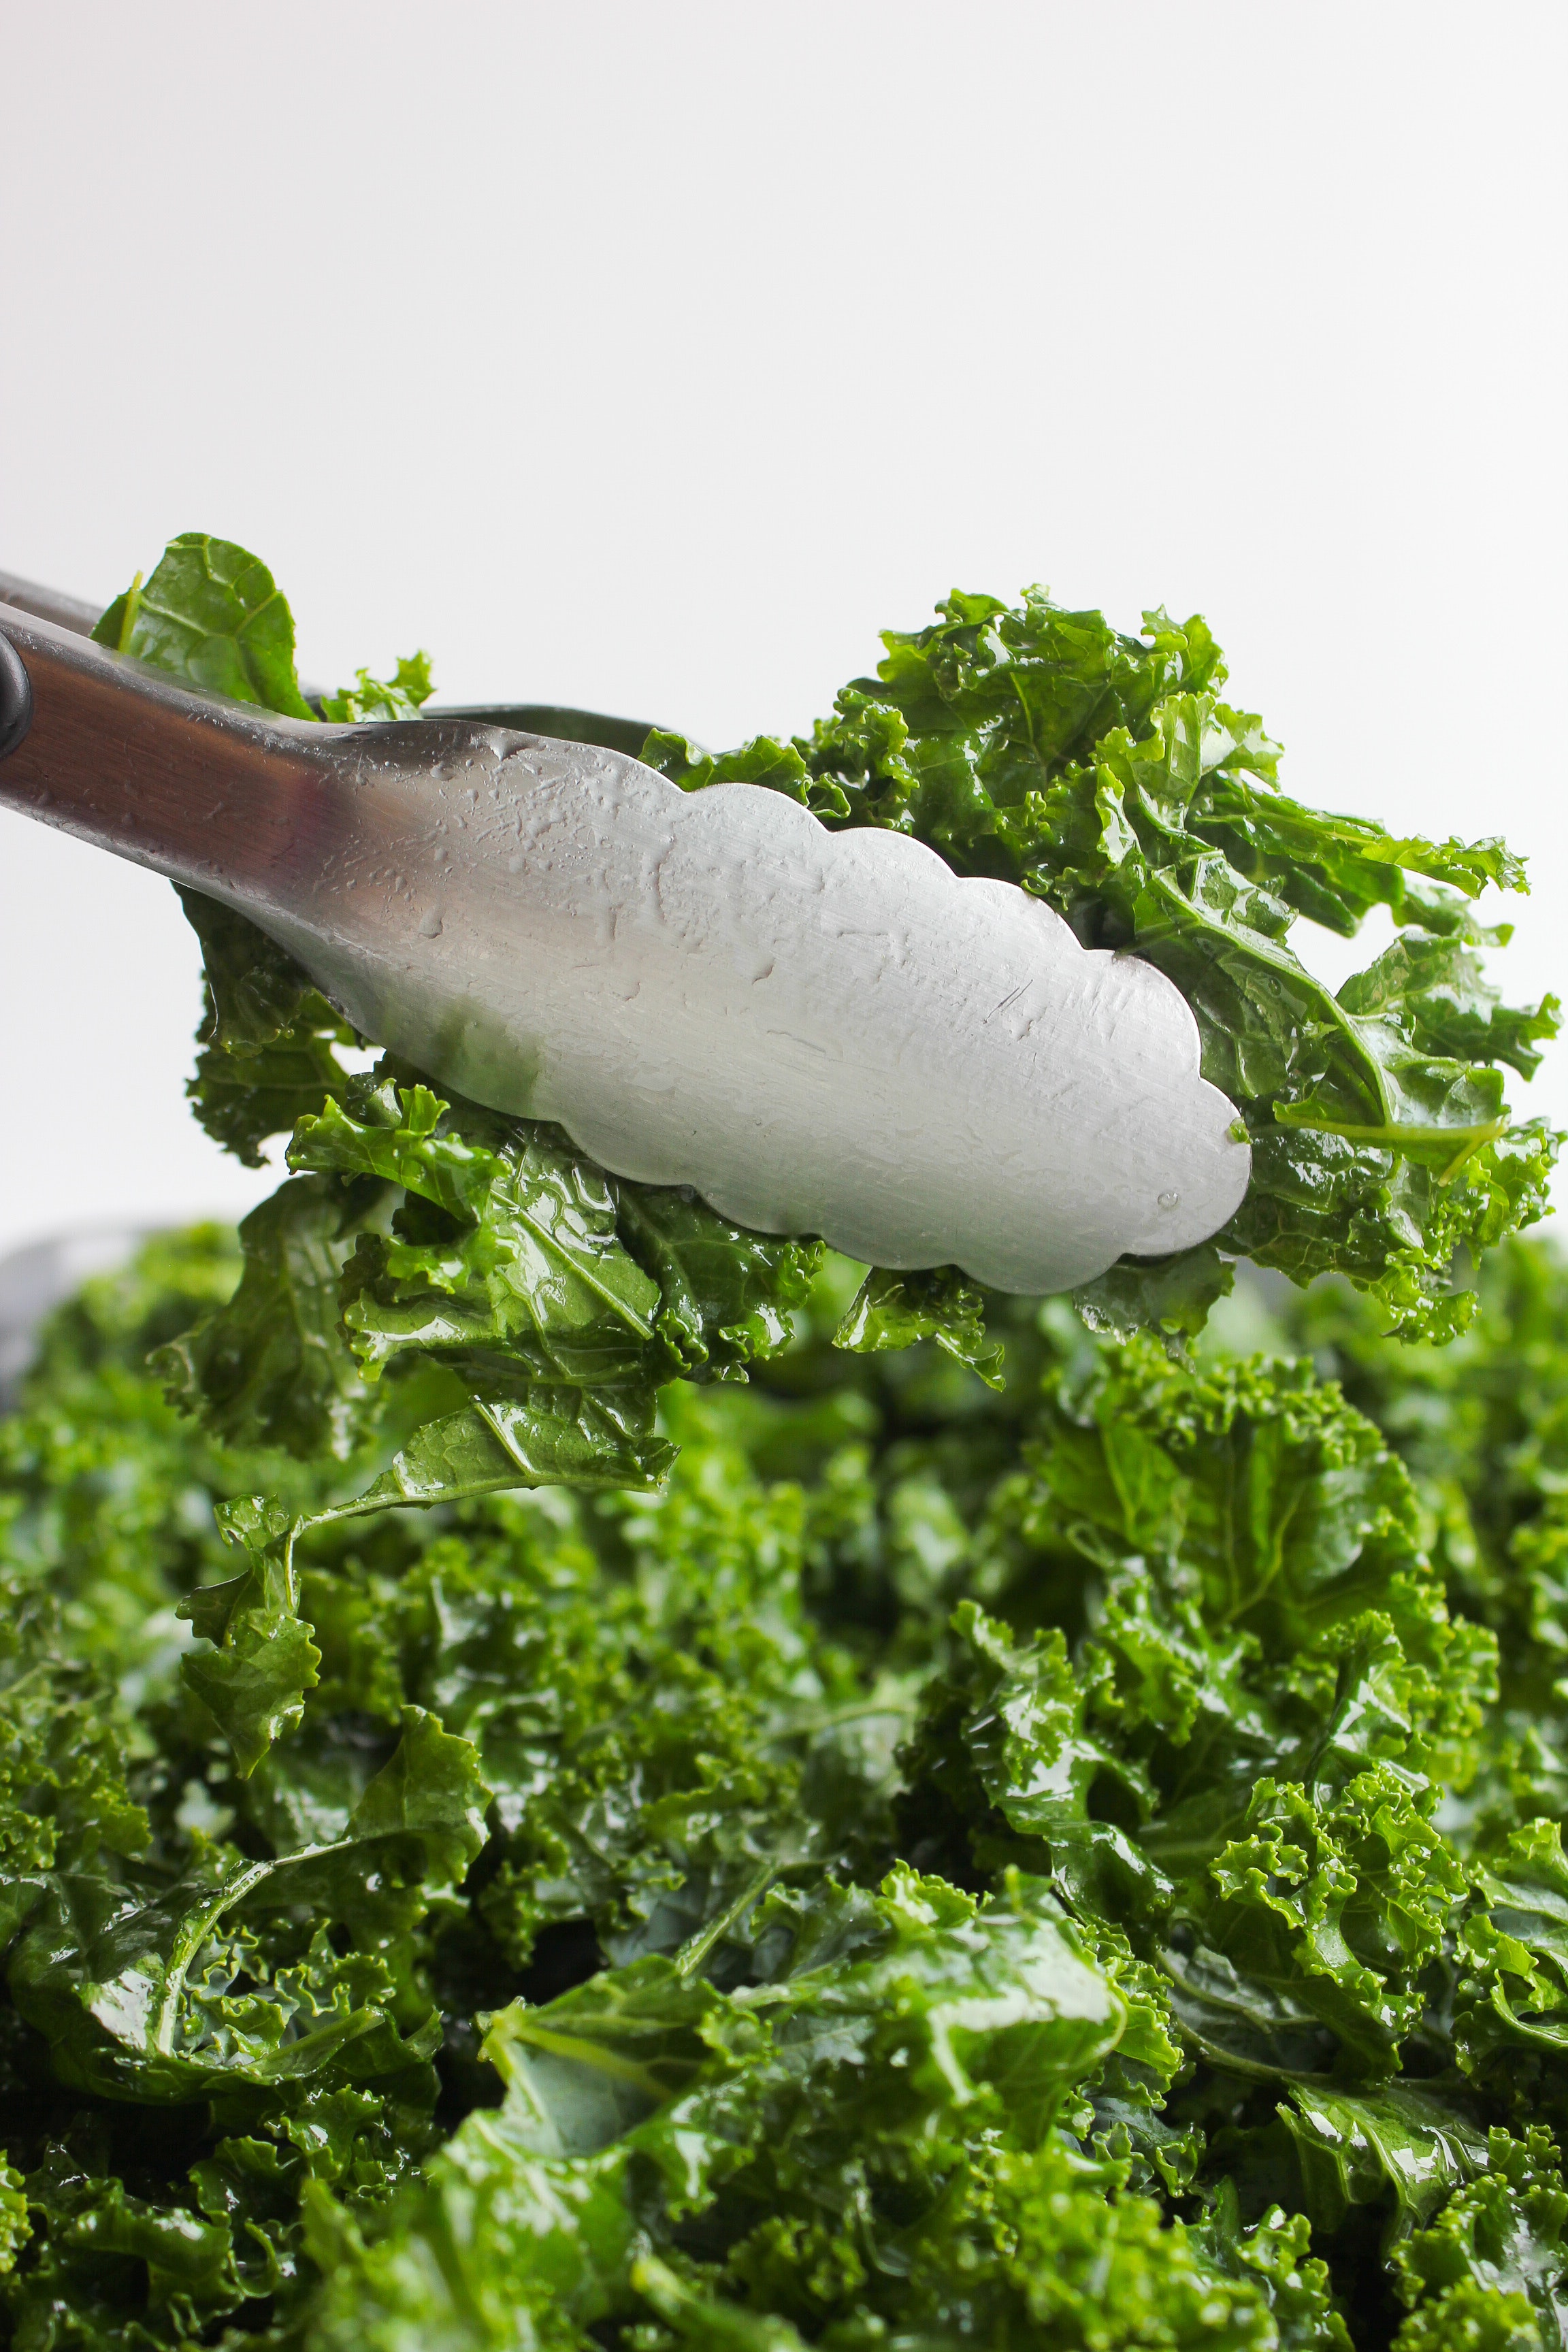
natural, plant, food, ingredient, fines herbes, leaf vegetable, grass, shrub, vegetable, terrestrial plant, dish, produce, evergreen, non vascular land plant, flowering plant, cuisine, herb, broccoli, moss, algae, animal product, cruciferous vegetables, comfort food, feather, chlorophyta, vegetarian food